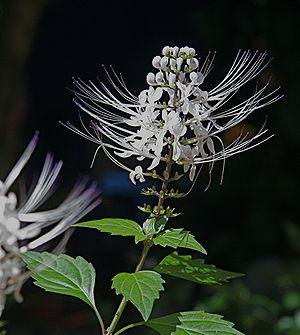
Orthosiphon aristatus est une espèce de plantes de la famille des Lamiaceae originaire d'Asie du Sud-Est et de certaines régions tropicales de l'Australie, utilisée comme plante médicinale.